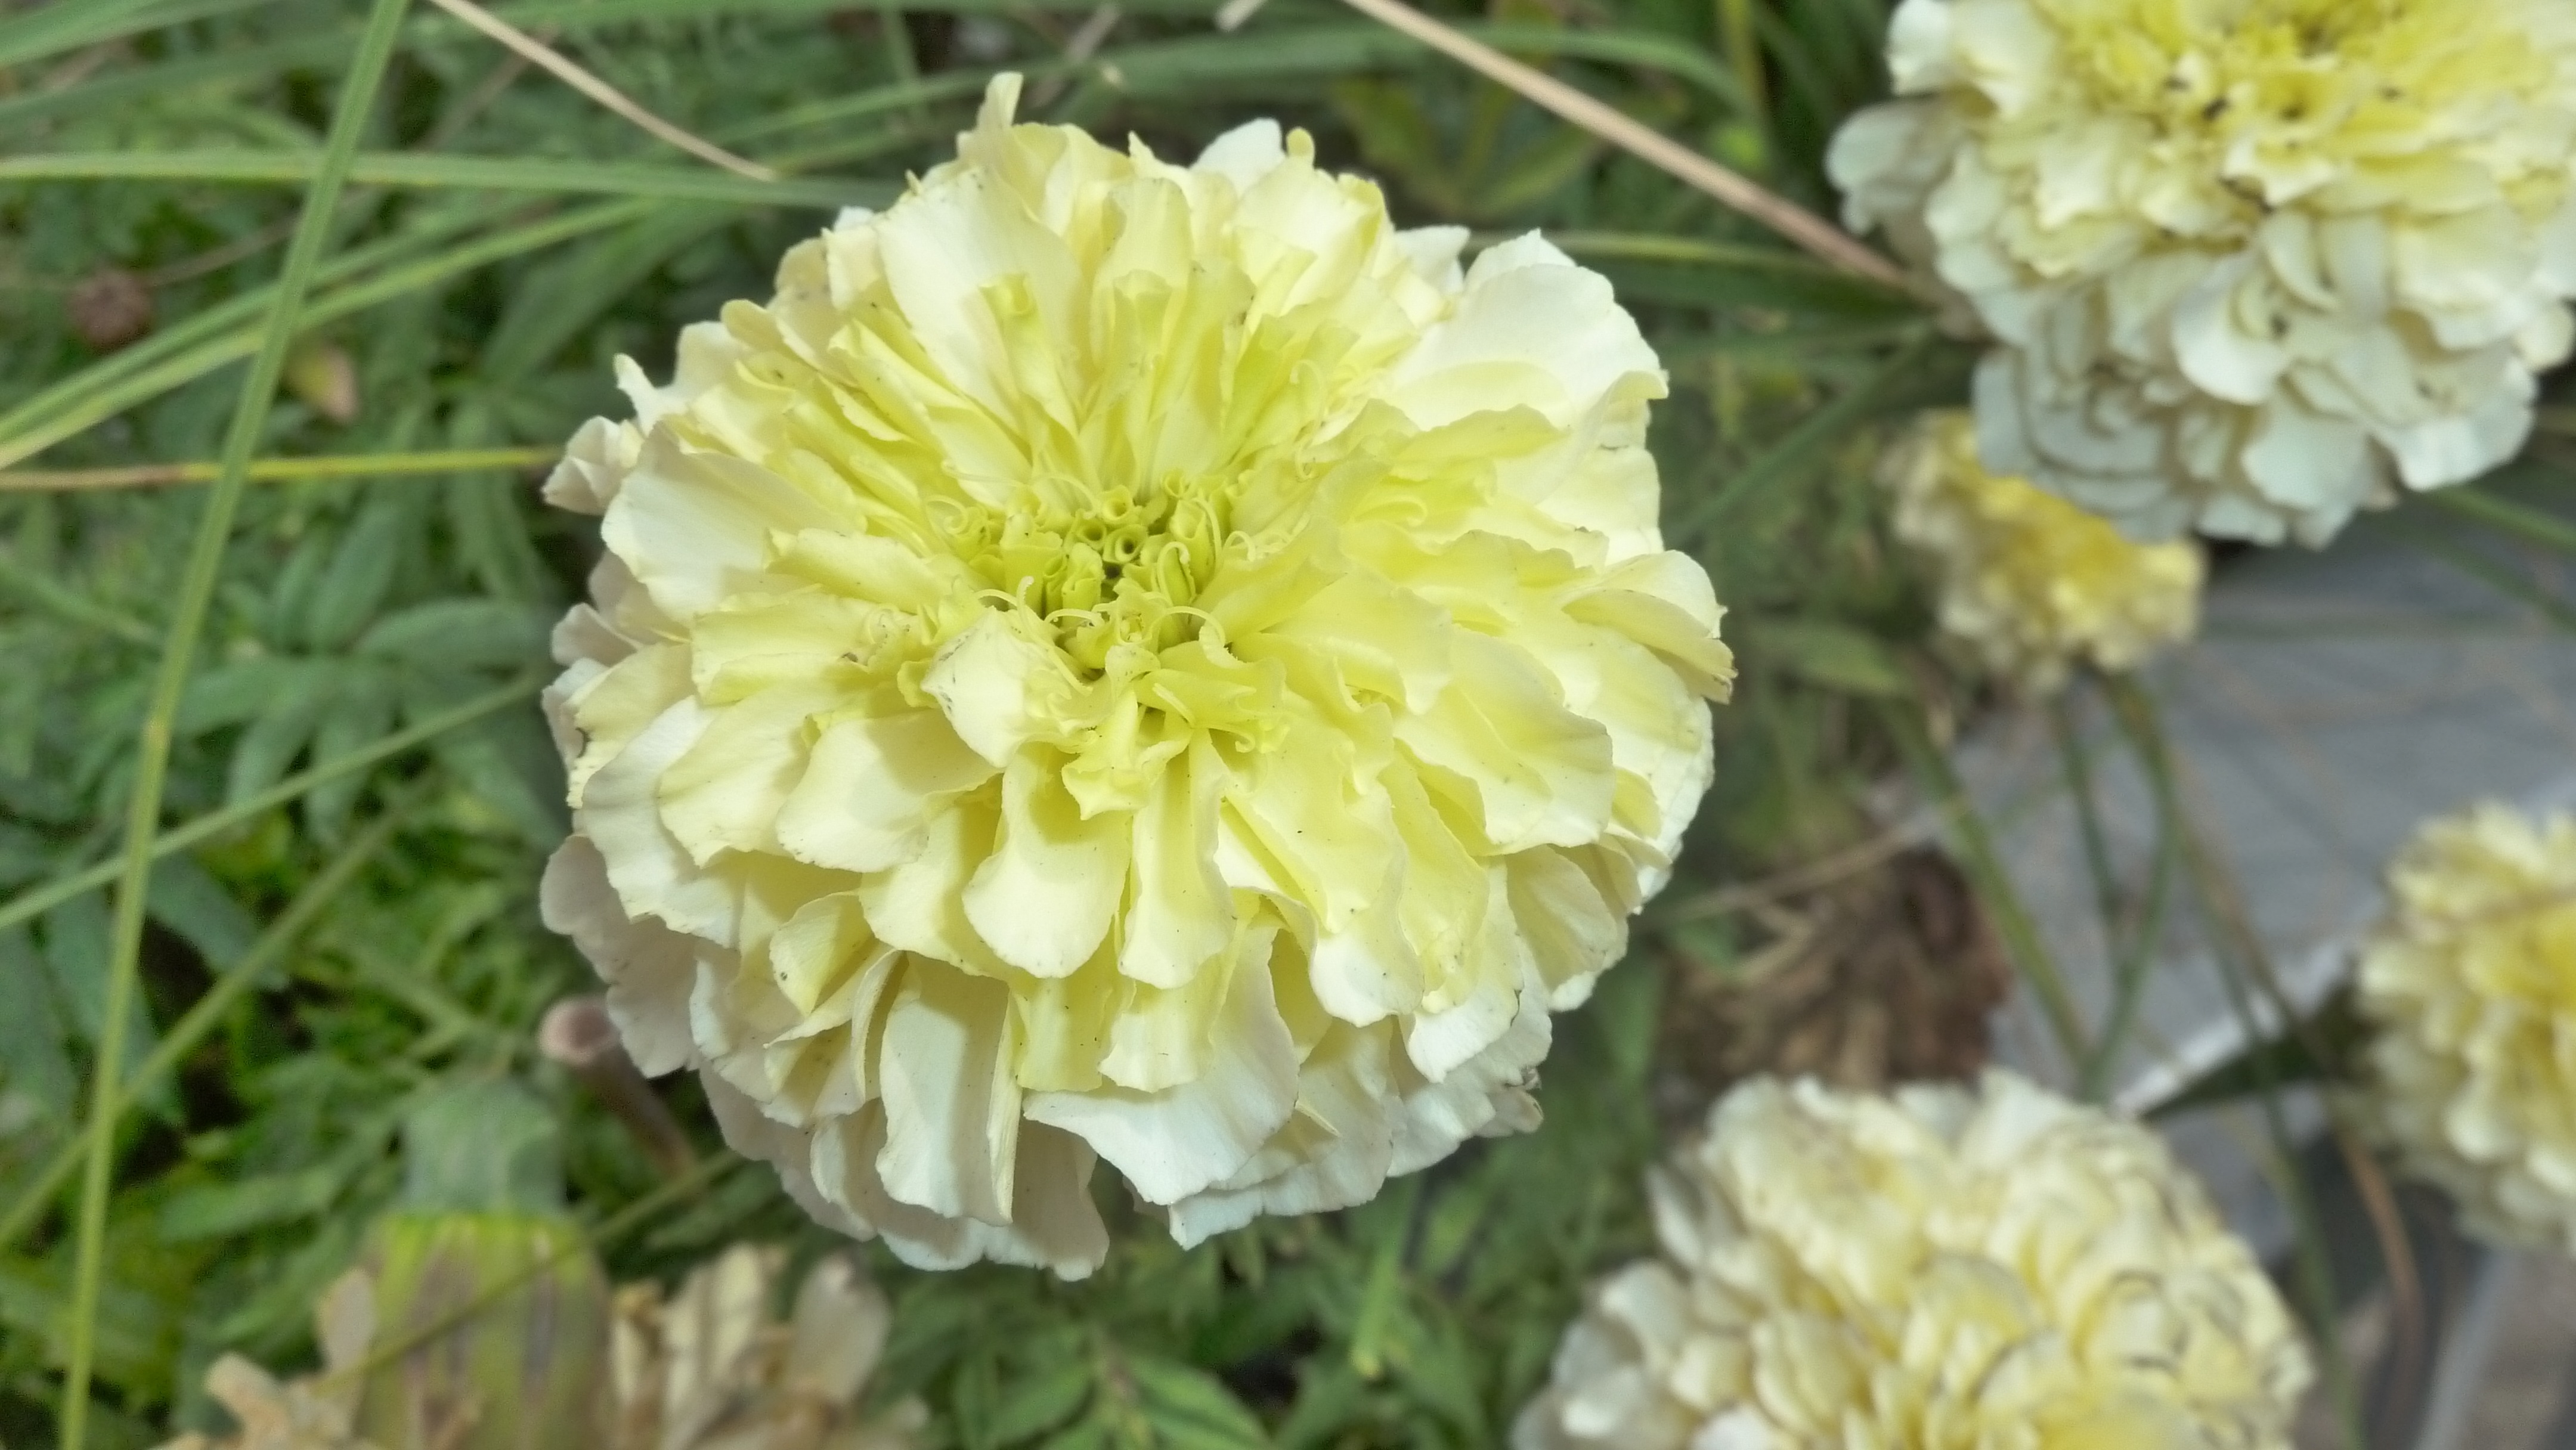
nature, blossom, plant, flower, petal, produce, botany, yellow, flora, wildflower, pompom, flowering plant, daisy family, land plant, chrysanths